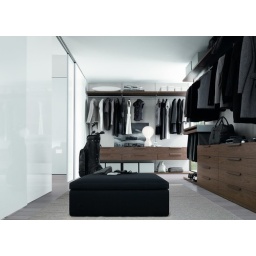
Jesse walk in wardrobe with white gloss doors (inside)